The Slipper and the Rose

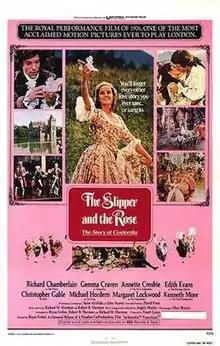
US theatrical release poster

The Slipper and the Rose: The Story of Cinderella is a 1976 British musical retelling the classic fairy tale of Cinderella. The film was chosen as the Royal Command Performance motion picture selection for 1976.